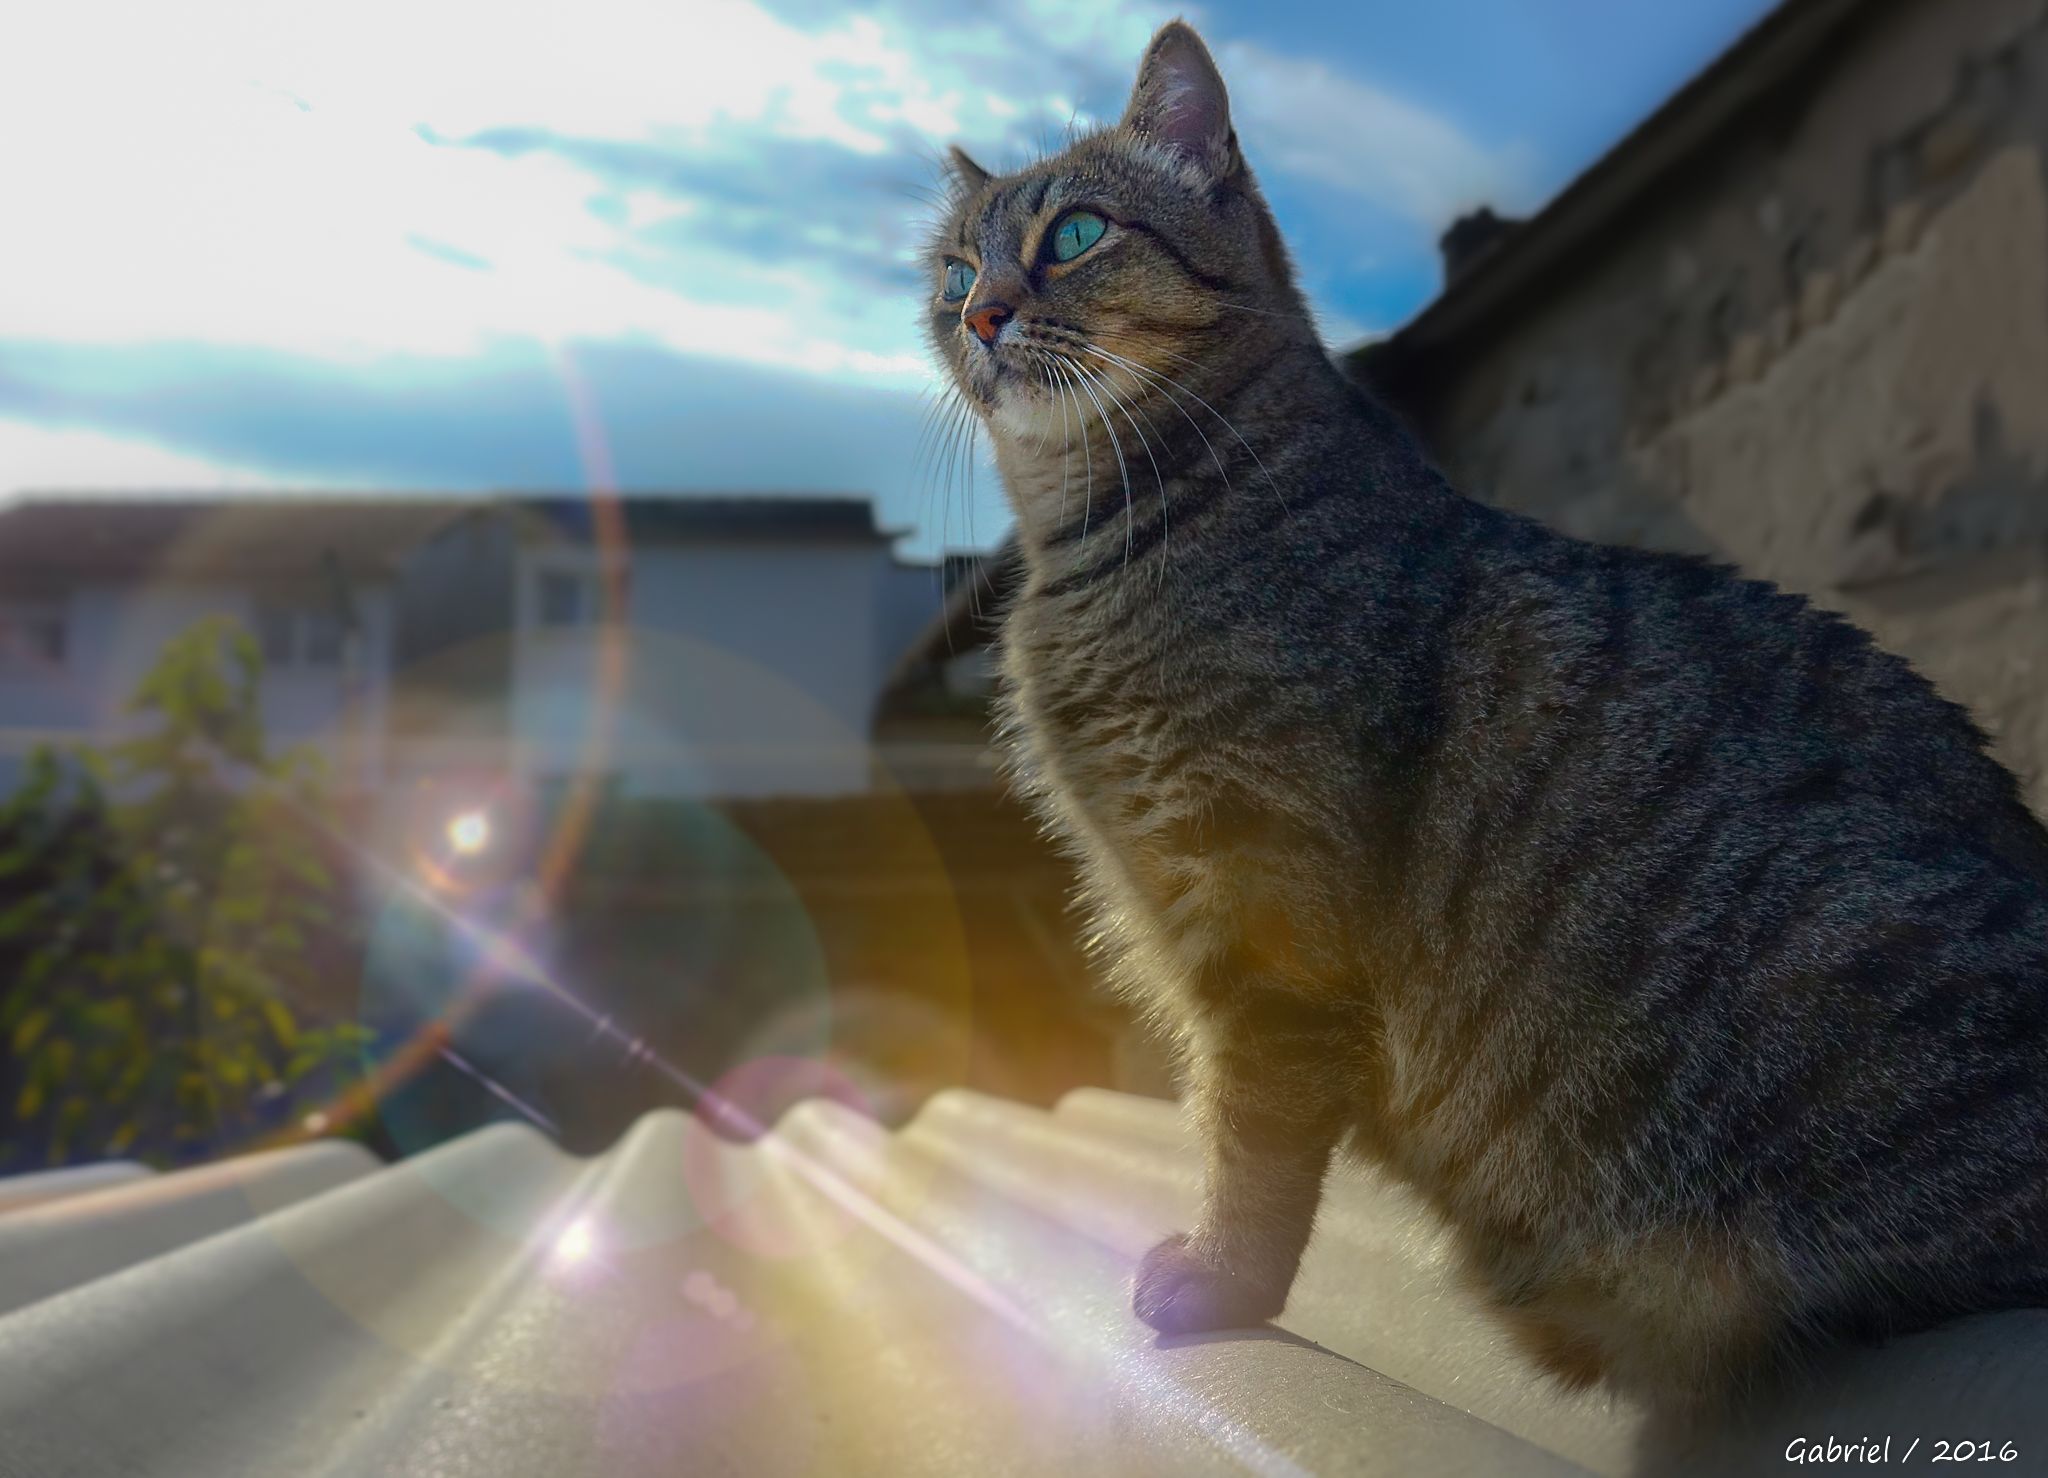
cat, mammal, fauna, cats, whiskers, animals, backlight, vertebrate, contraluz, gatos, ggl1, gaby1, xovesphoto, sonydscrx10iii, sonyrx10iii, rx10iii, rx10m3, animales, tabby cat, european shorthair, small to medium sized cats, cat like mammal, domestic short haired cat